China's Next Top Model

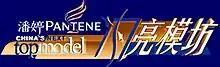
Show logo

China's Next Top Model is a Chinese reality TV series, based on the international version and spin-off to the original, "America's Next Top Model" created by Tyra Banks.